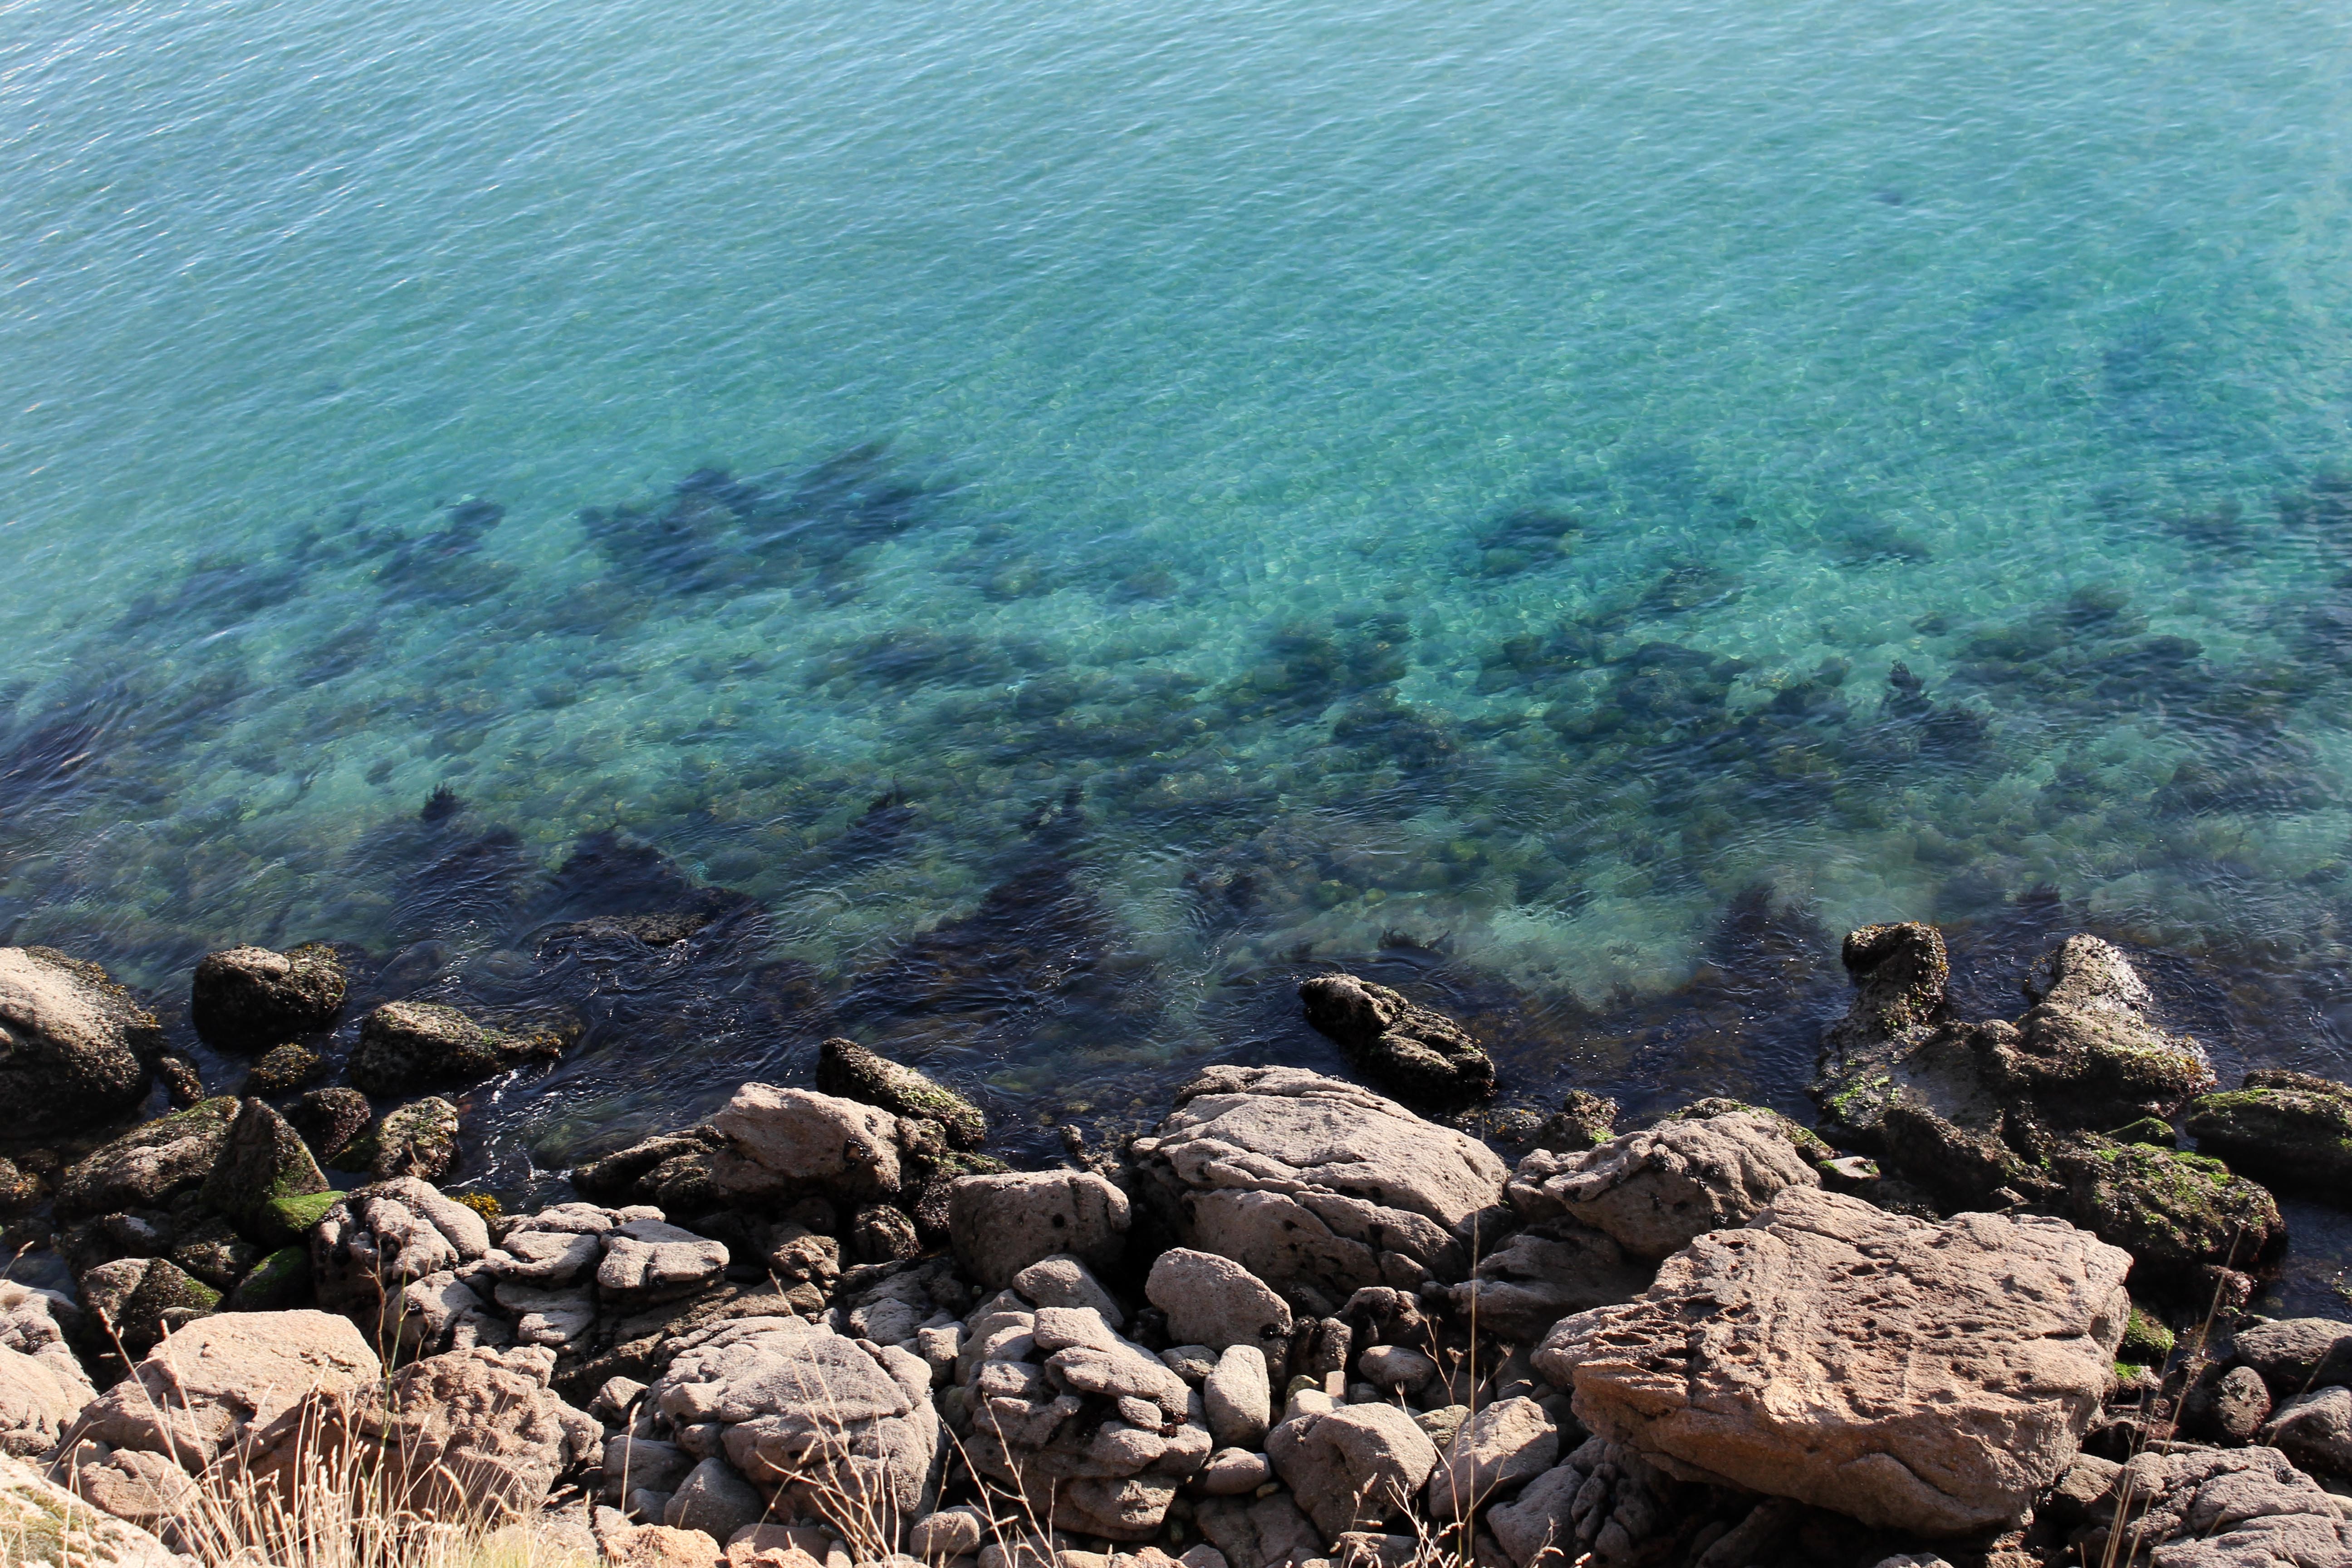
sea, coast, rock, ocean, shore, biology, coral reef, reef, cape, marine biology